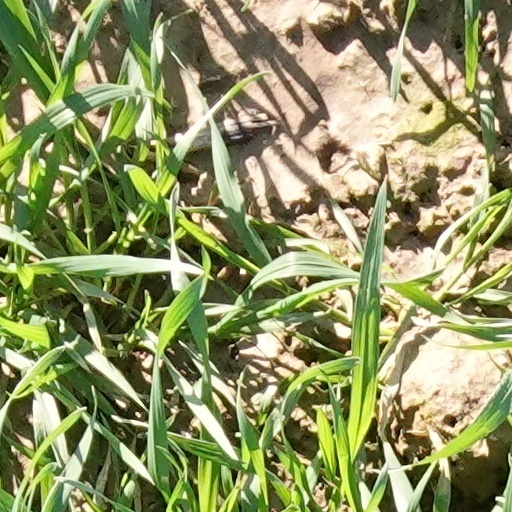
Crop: wheat